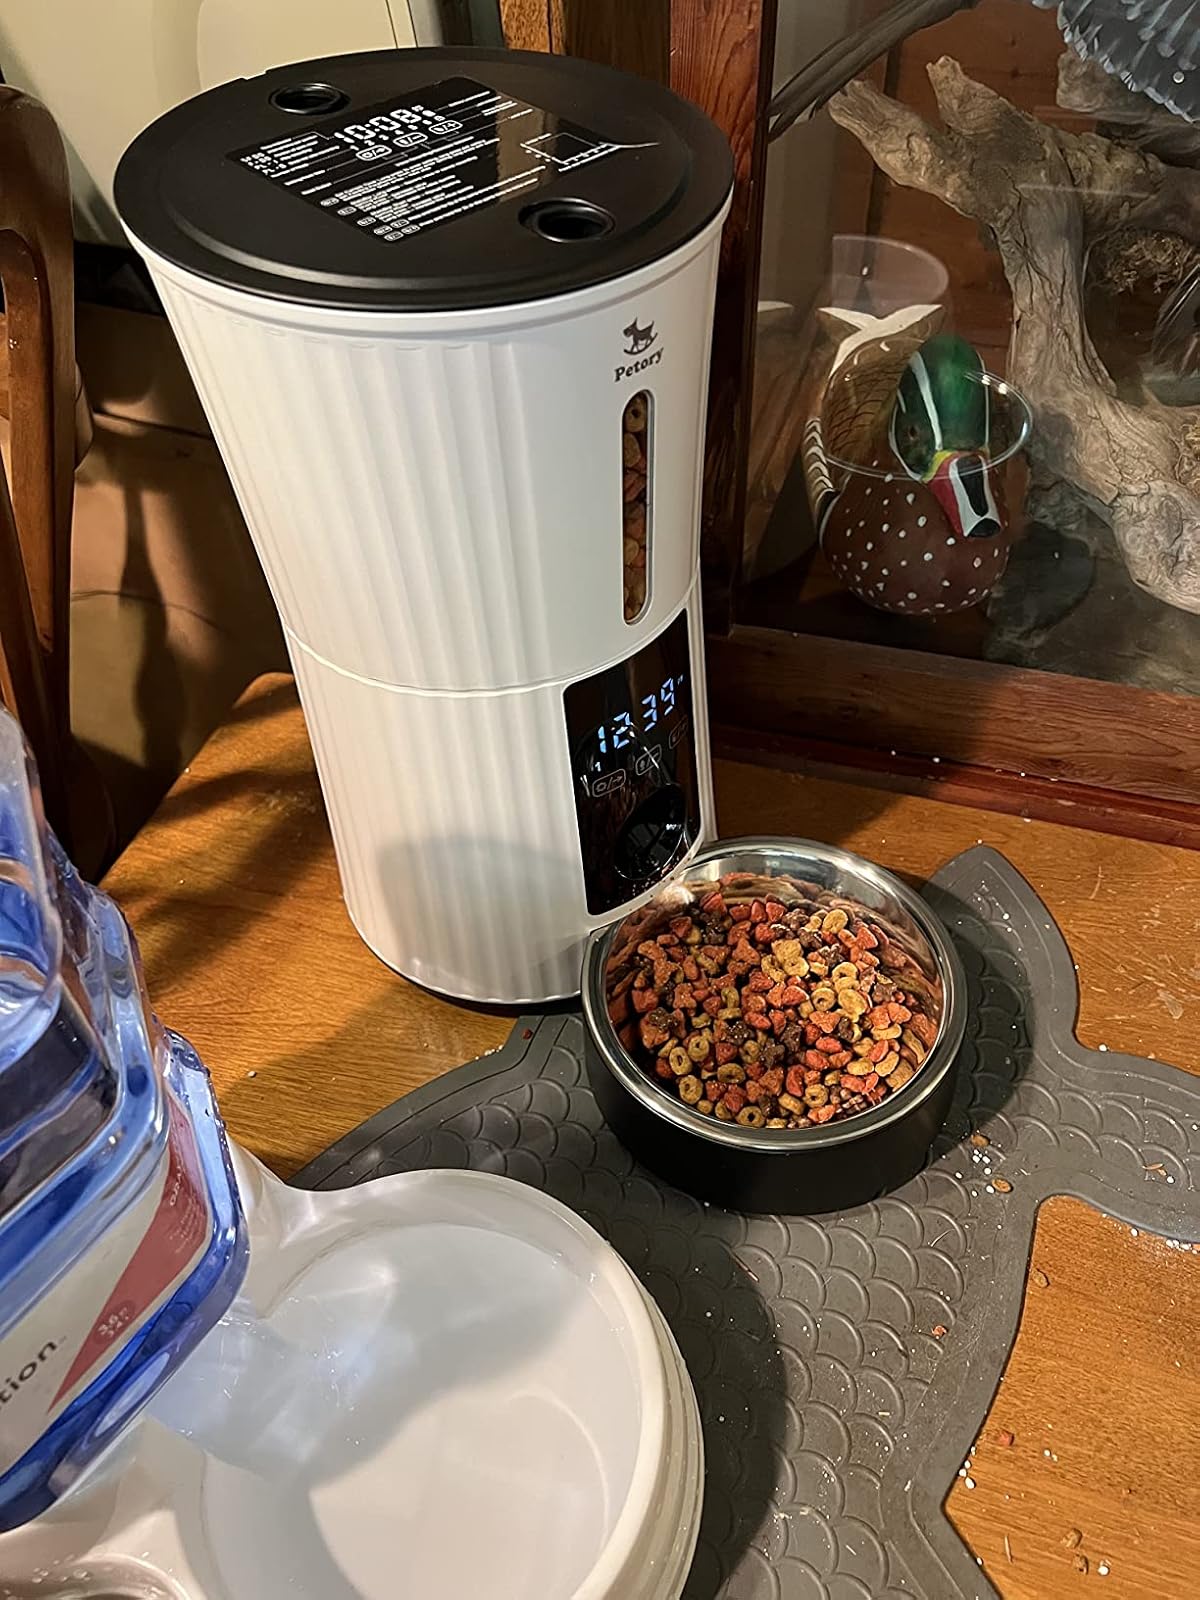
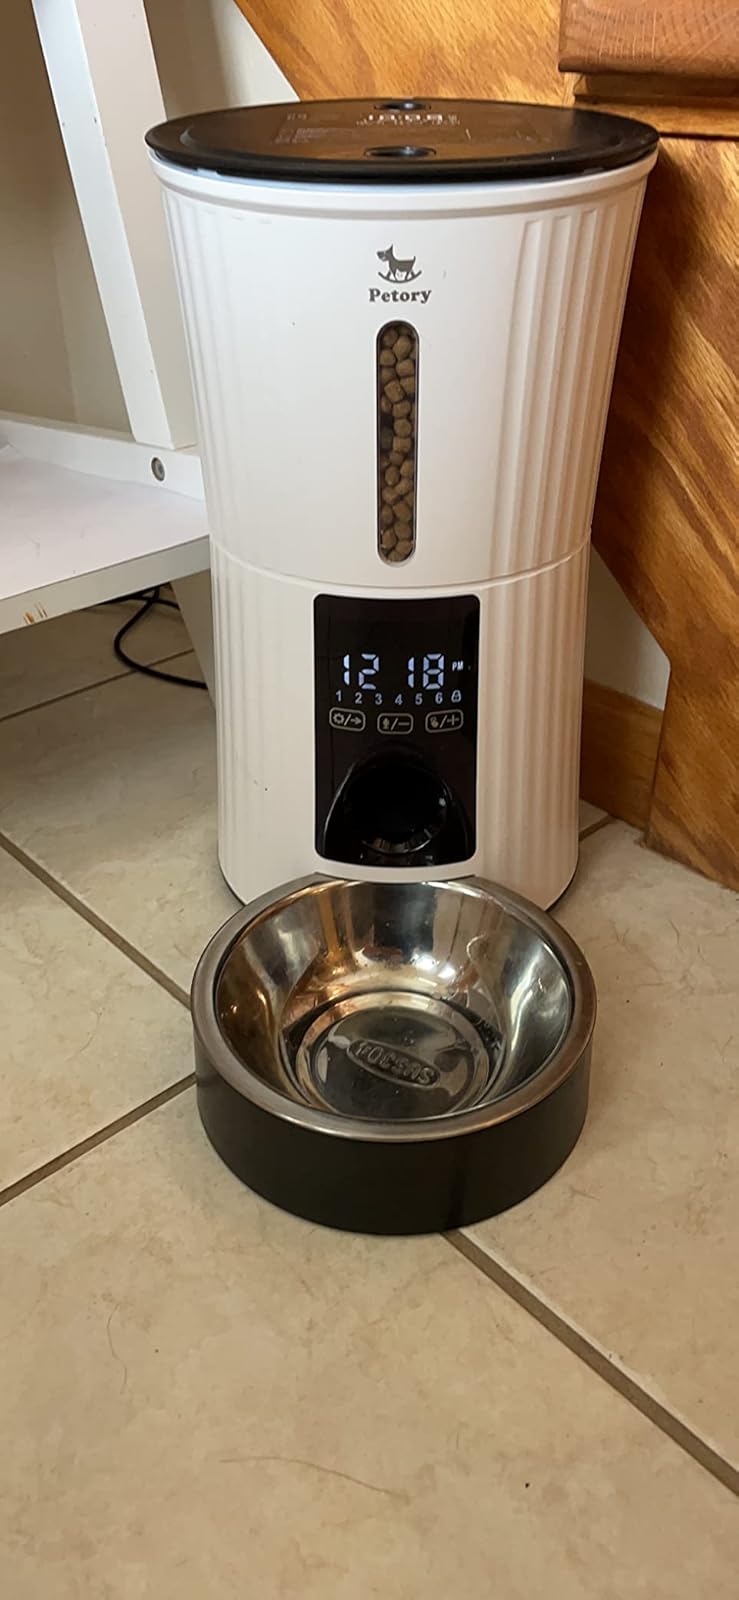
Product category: items_feeder
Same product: yes